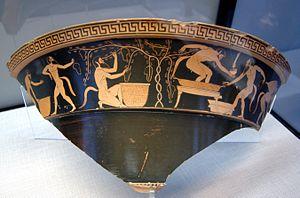
Silens en vendanges. Cratère à volutes attique à figures rouges, v. 490 av. J.-C. Staatliche Antikensammlungen (fév. 2007), prêt.